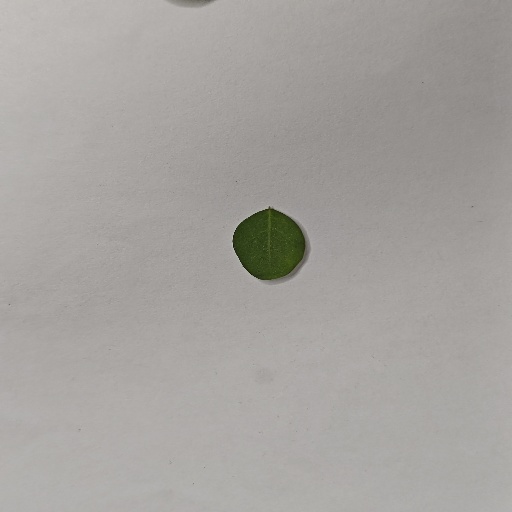
Species: Sojina
Leaf condition: Healthy Leaf